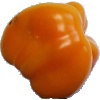
Label: yellow_pepper